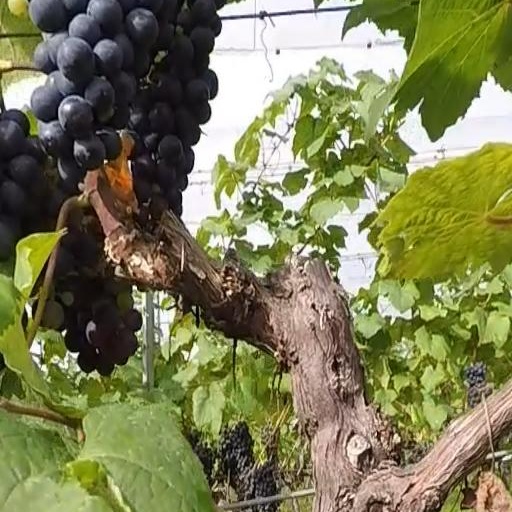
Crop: grape